Dallas Brooks

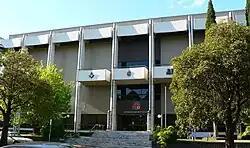
Dallas Brooks Hall, East Melbourne

In 1969, the United Grand Lodge of Victoria built a concert hall in East Melbourne. The hall was renamed in 1993 from the Dallas Brooks Hall to the Dallas Brooks Centre and was a major events venue in Melbourne until 2016 when it was demolished to build an apartment complex.